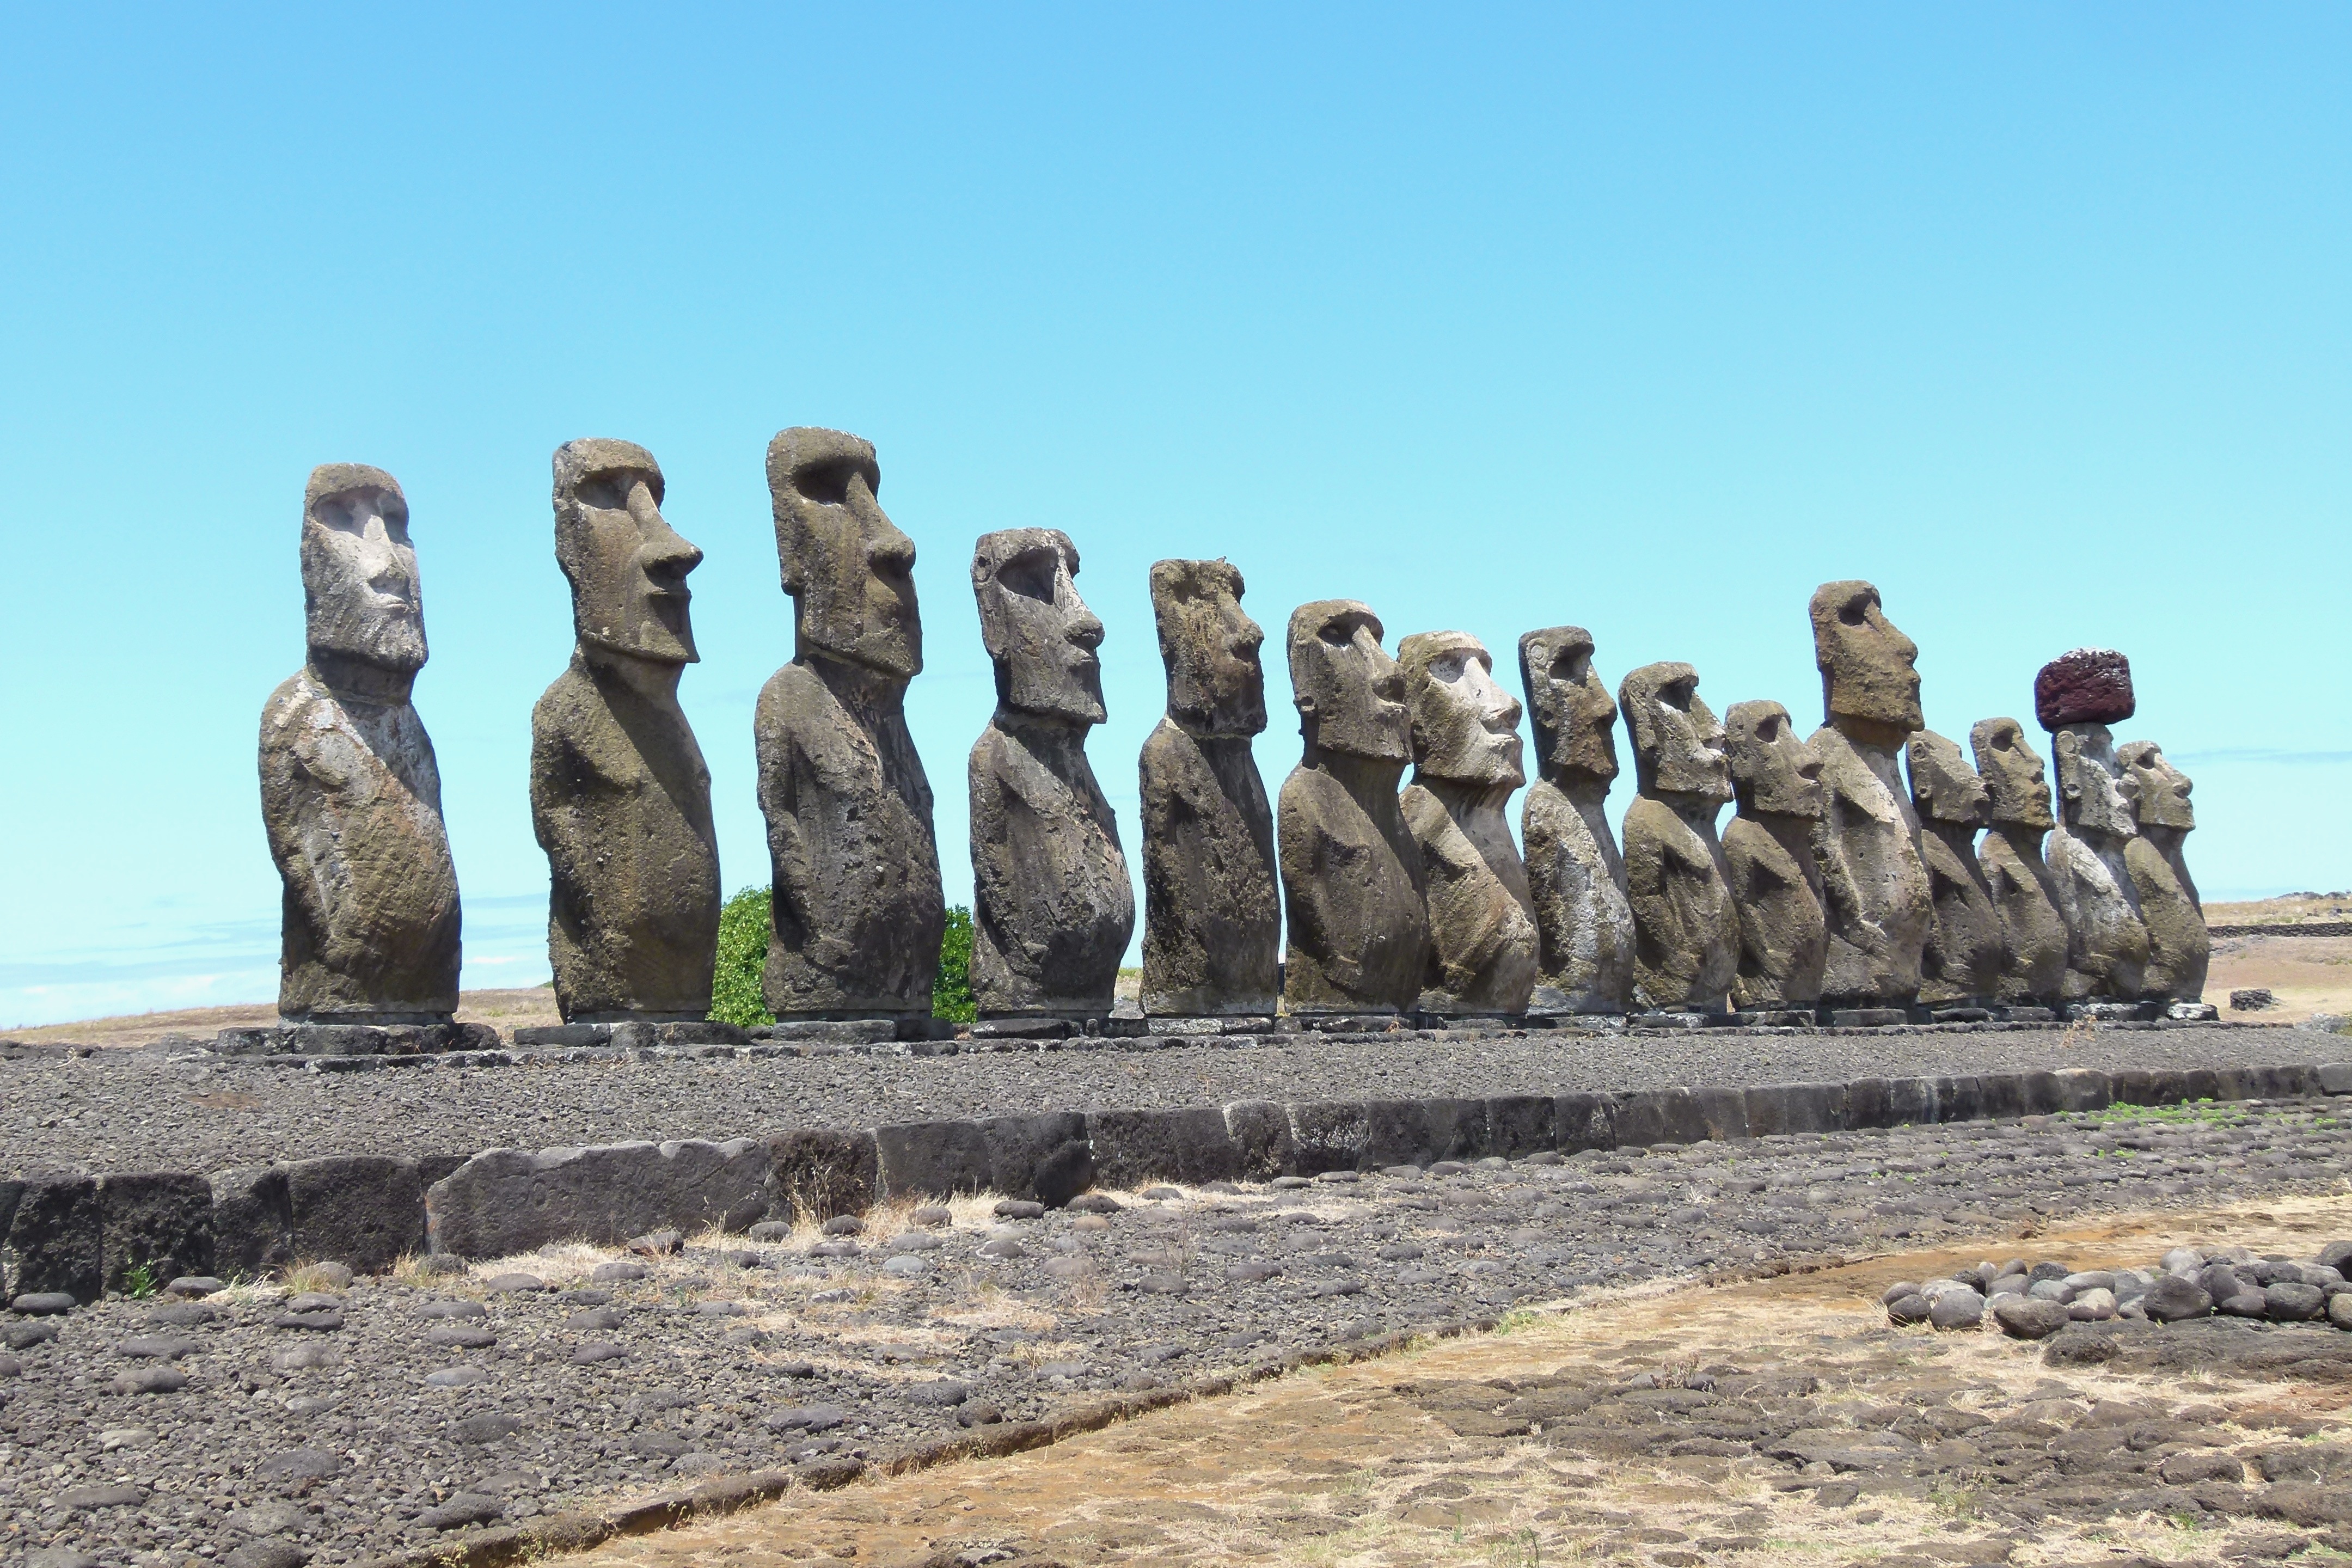
rock, sky, stone, monument, statue, portrait, tourism, sculpture, geology, monuments, monolith, relic, neat, flightless bird, archaeological site, historic site, a row of